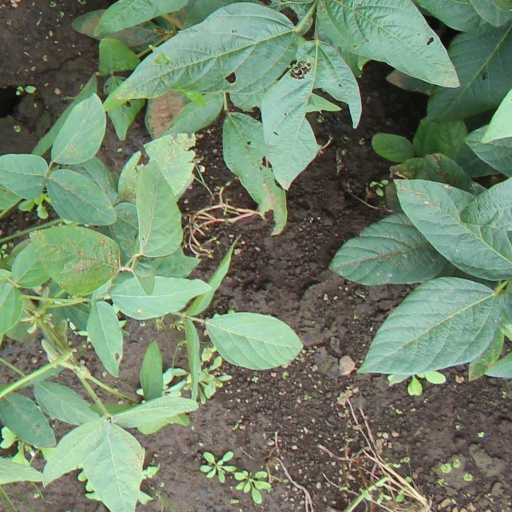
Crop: soybean